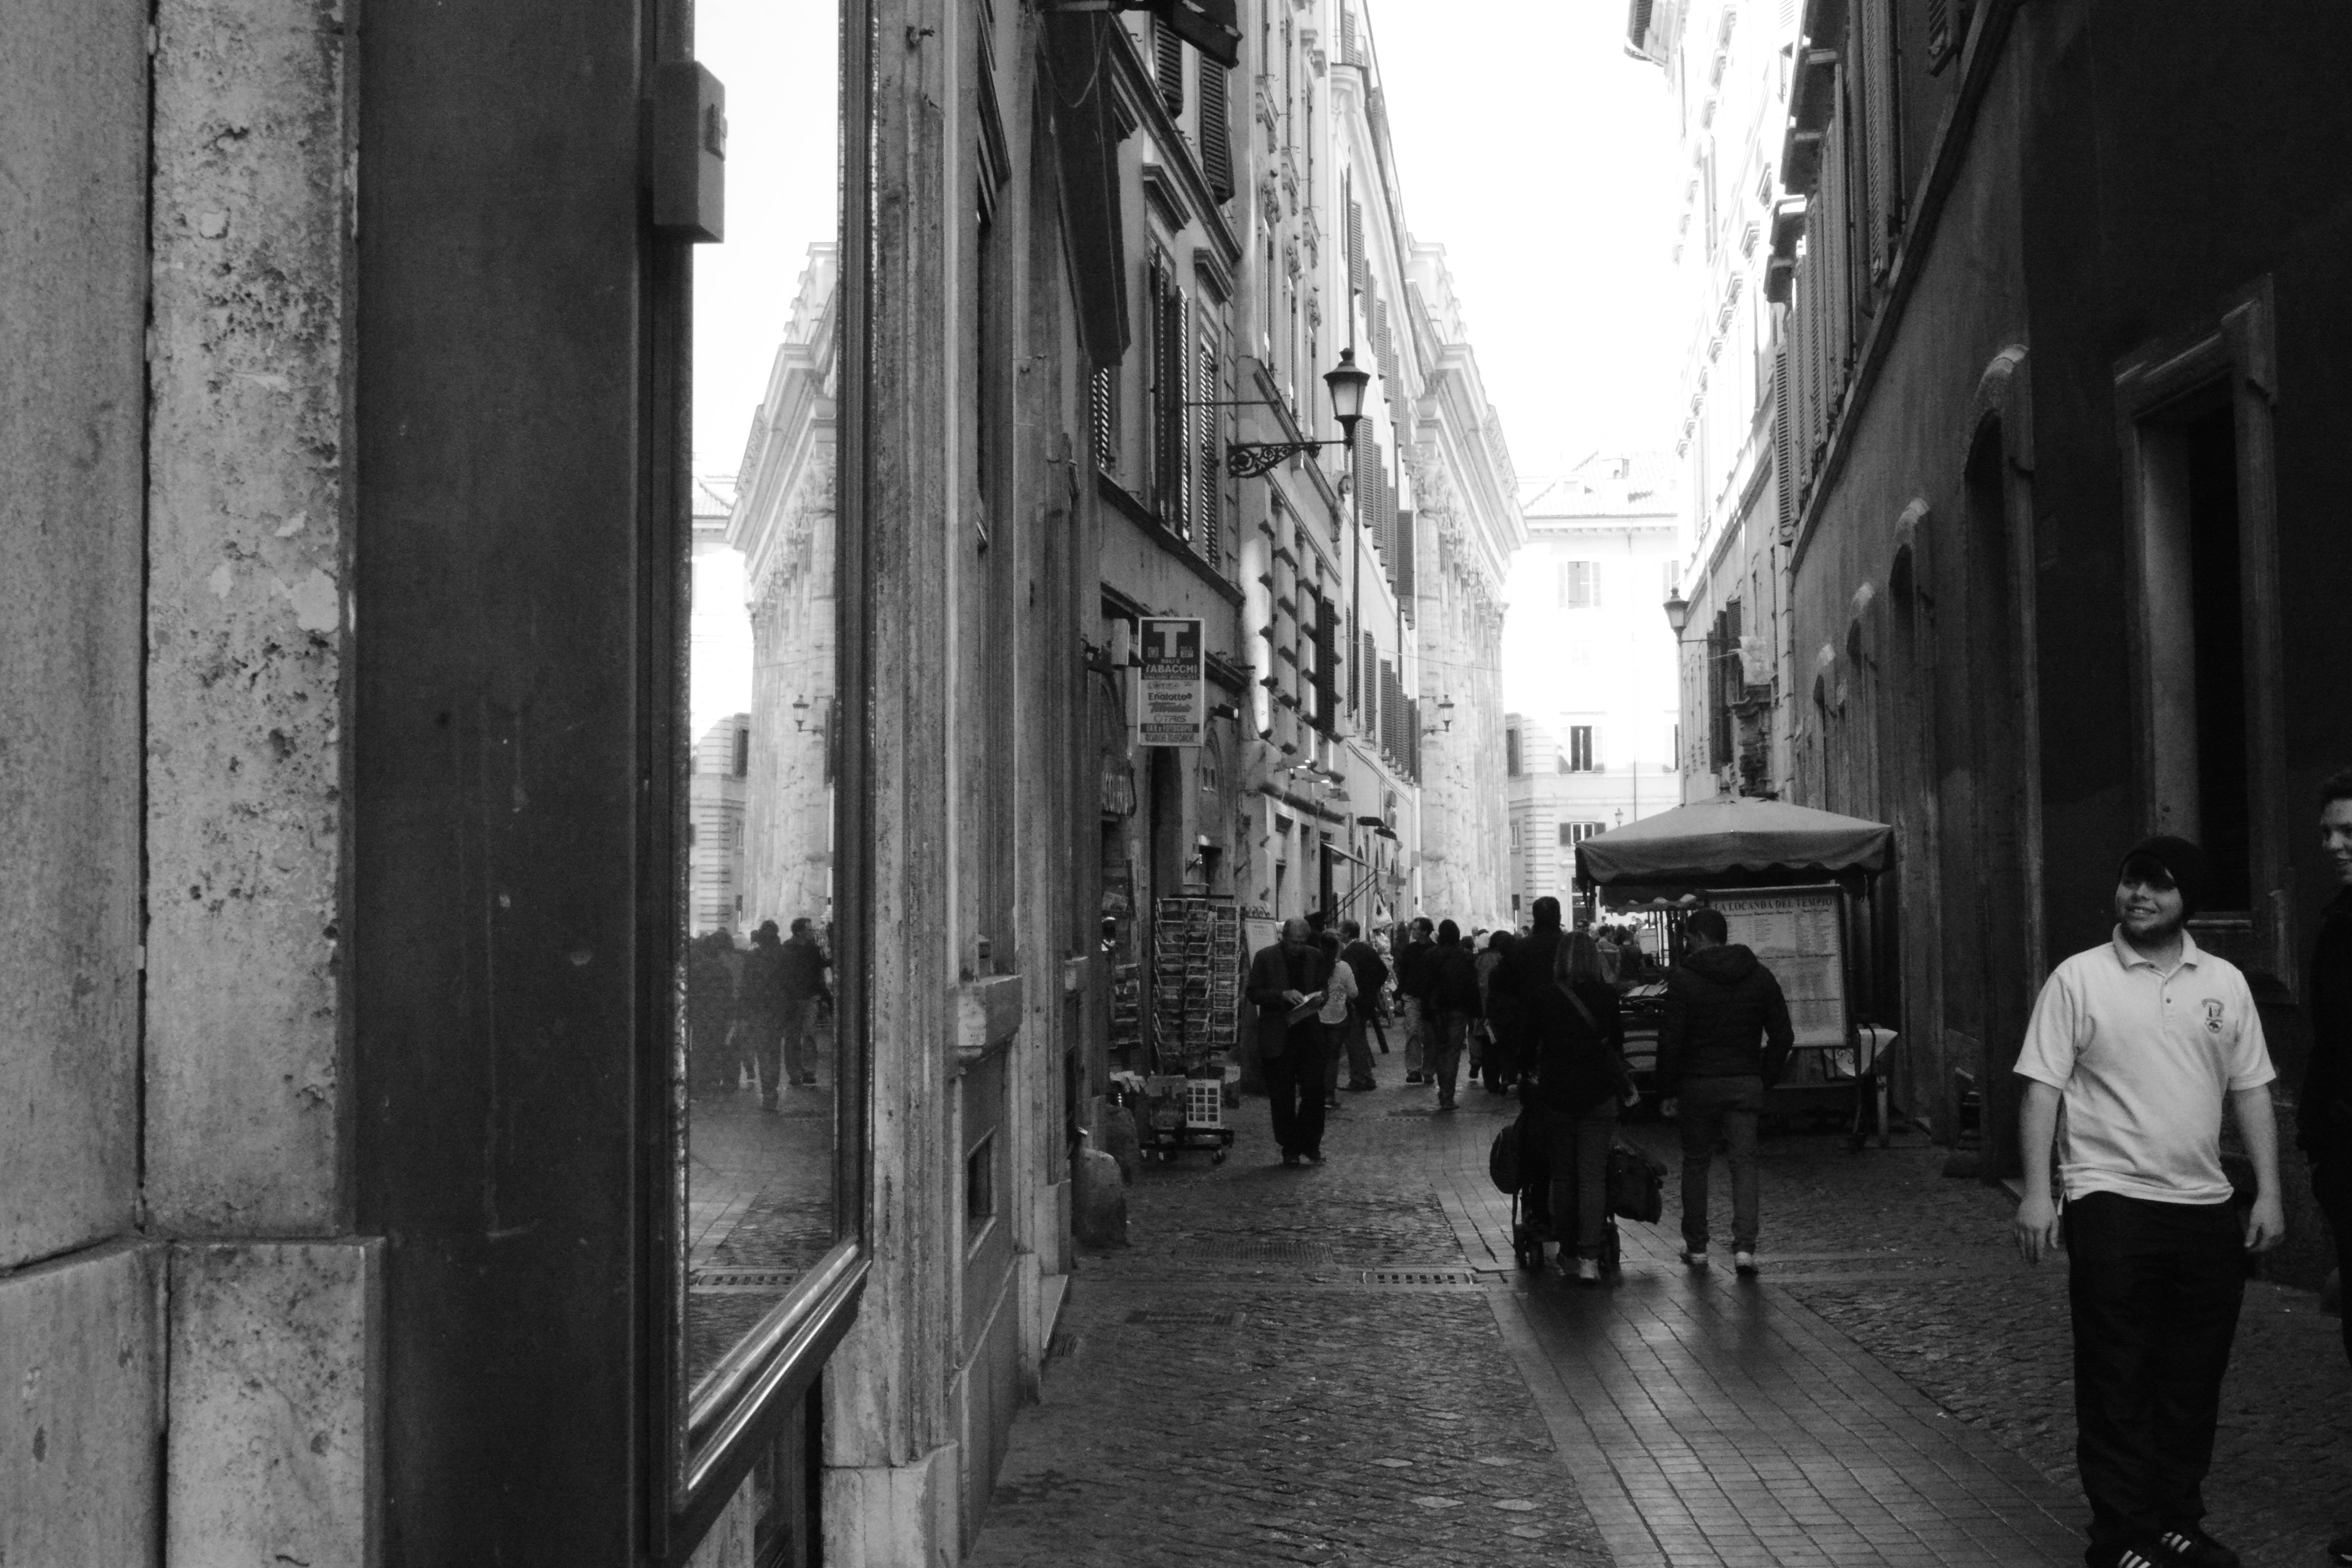
pedestrian, black and white, road, street, alley, black, monochrome, lane, infrastructure, photograph, snapshot, urban area, monochrome photography, nonbuilding structure